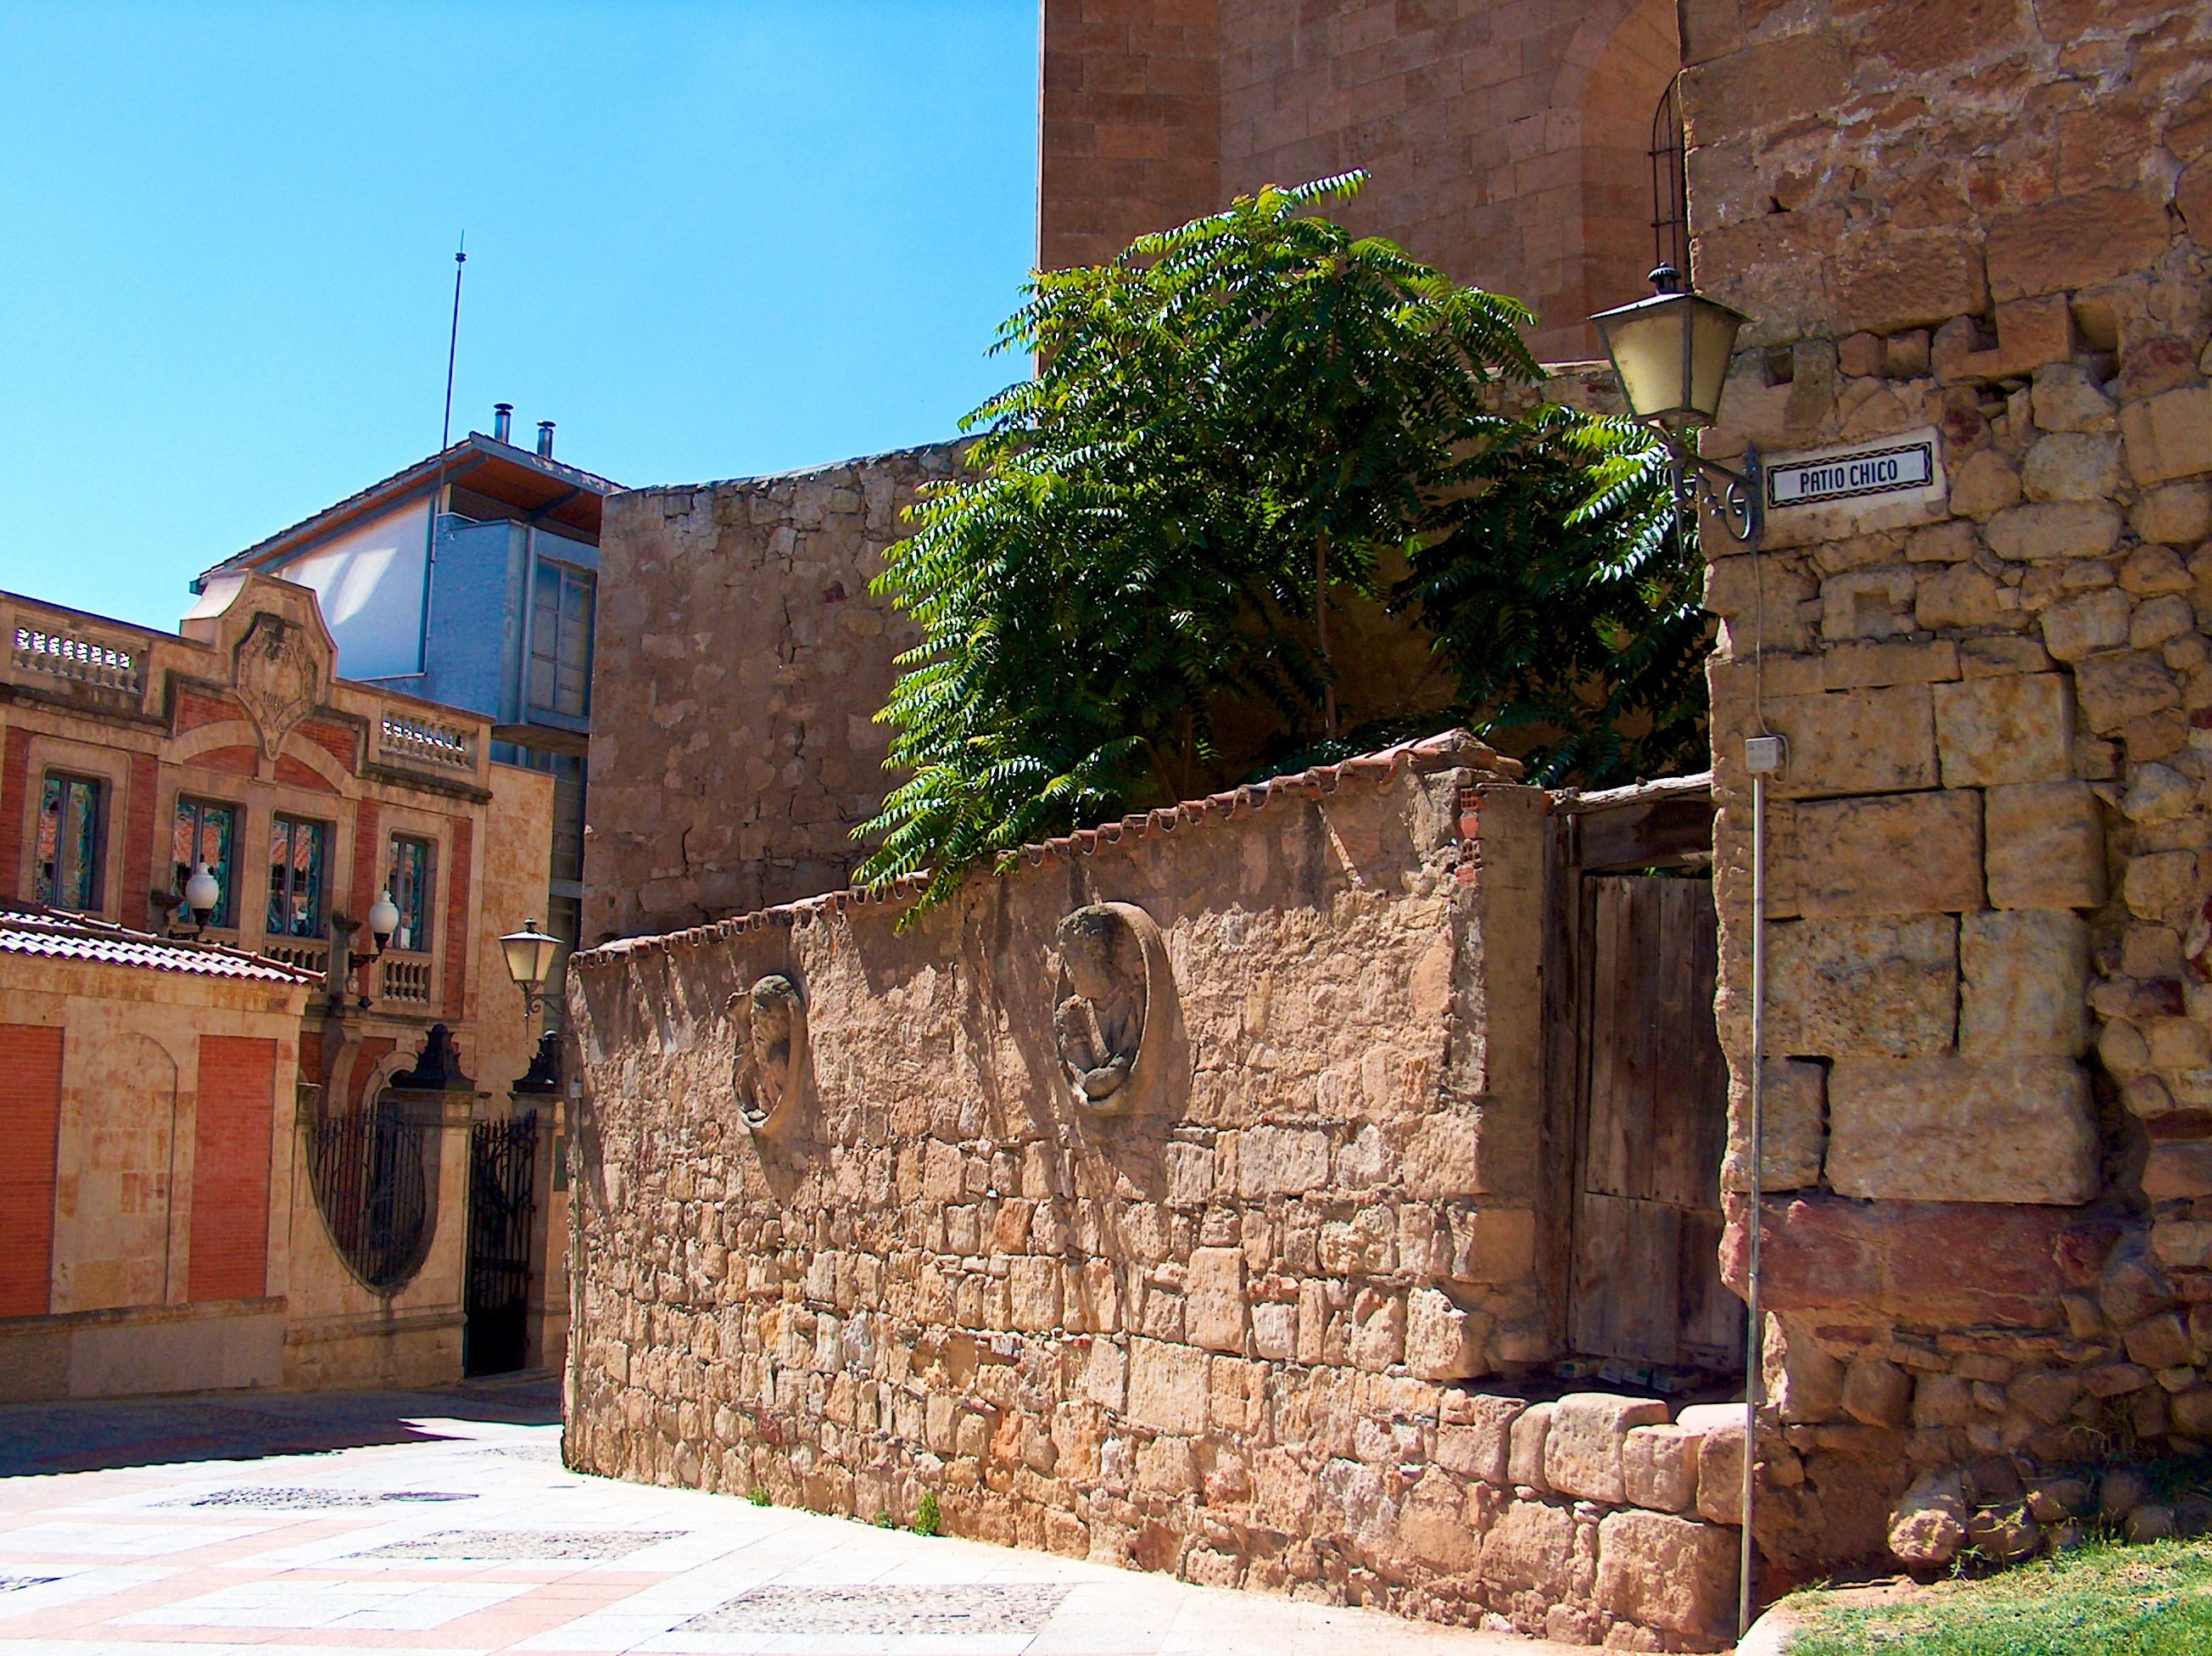
architecture, street, house, town, alley, city, wall, village, facade, brick, lane, spain, ruins, salamanca, history, pierre, estate, middle ages, neighbourhood, narrow lane, urban area, ancient history, human settlement